Unity Theatre, London

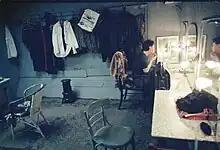
Theatre changing room, 1974

The theatre grew from the "Workers' Theatre Movement", formed in the East End of London. This was an attempt to bring contemporary social and political issues to a working class audience; it introduced plays by, about and for workers. The company used agitprop theatre techniques to highlight the suffering of unemployment and hunger marches in the Great Depression and to challenge the rise of Nazism in Germany and Oswald Mosley's British Union of Fascists. They sought to show the republican struggle in Spain.